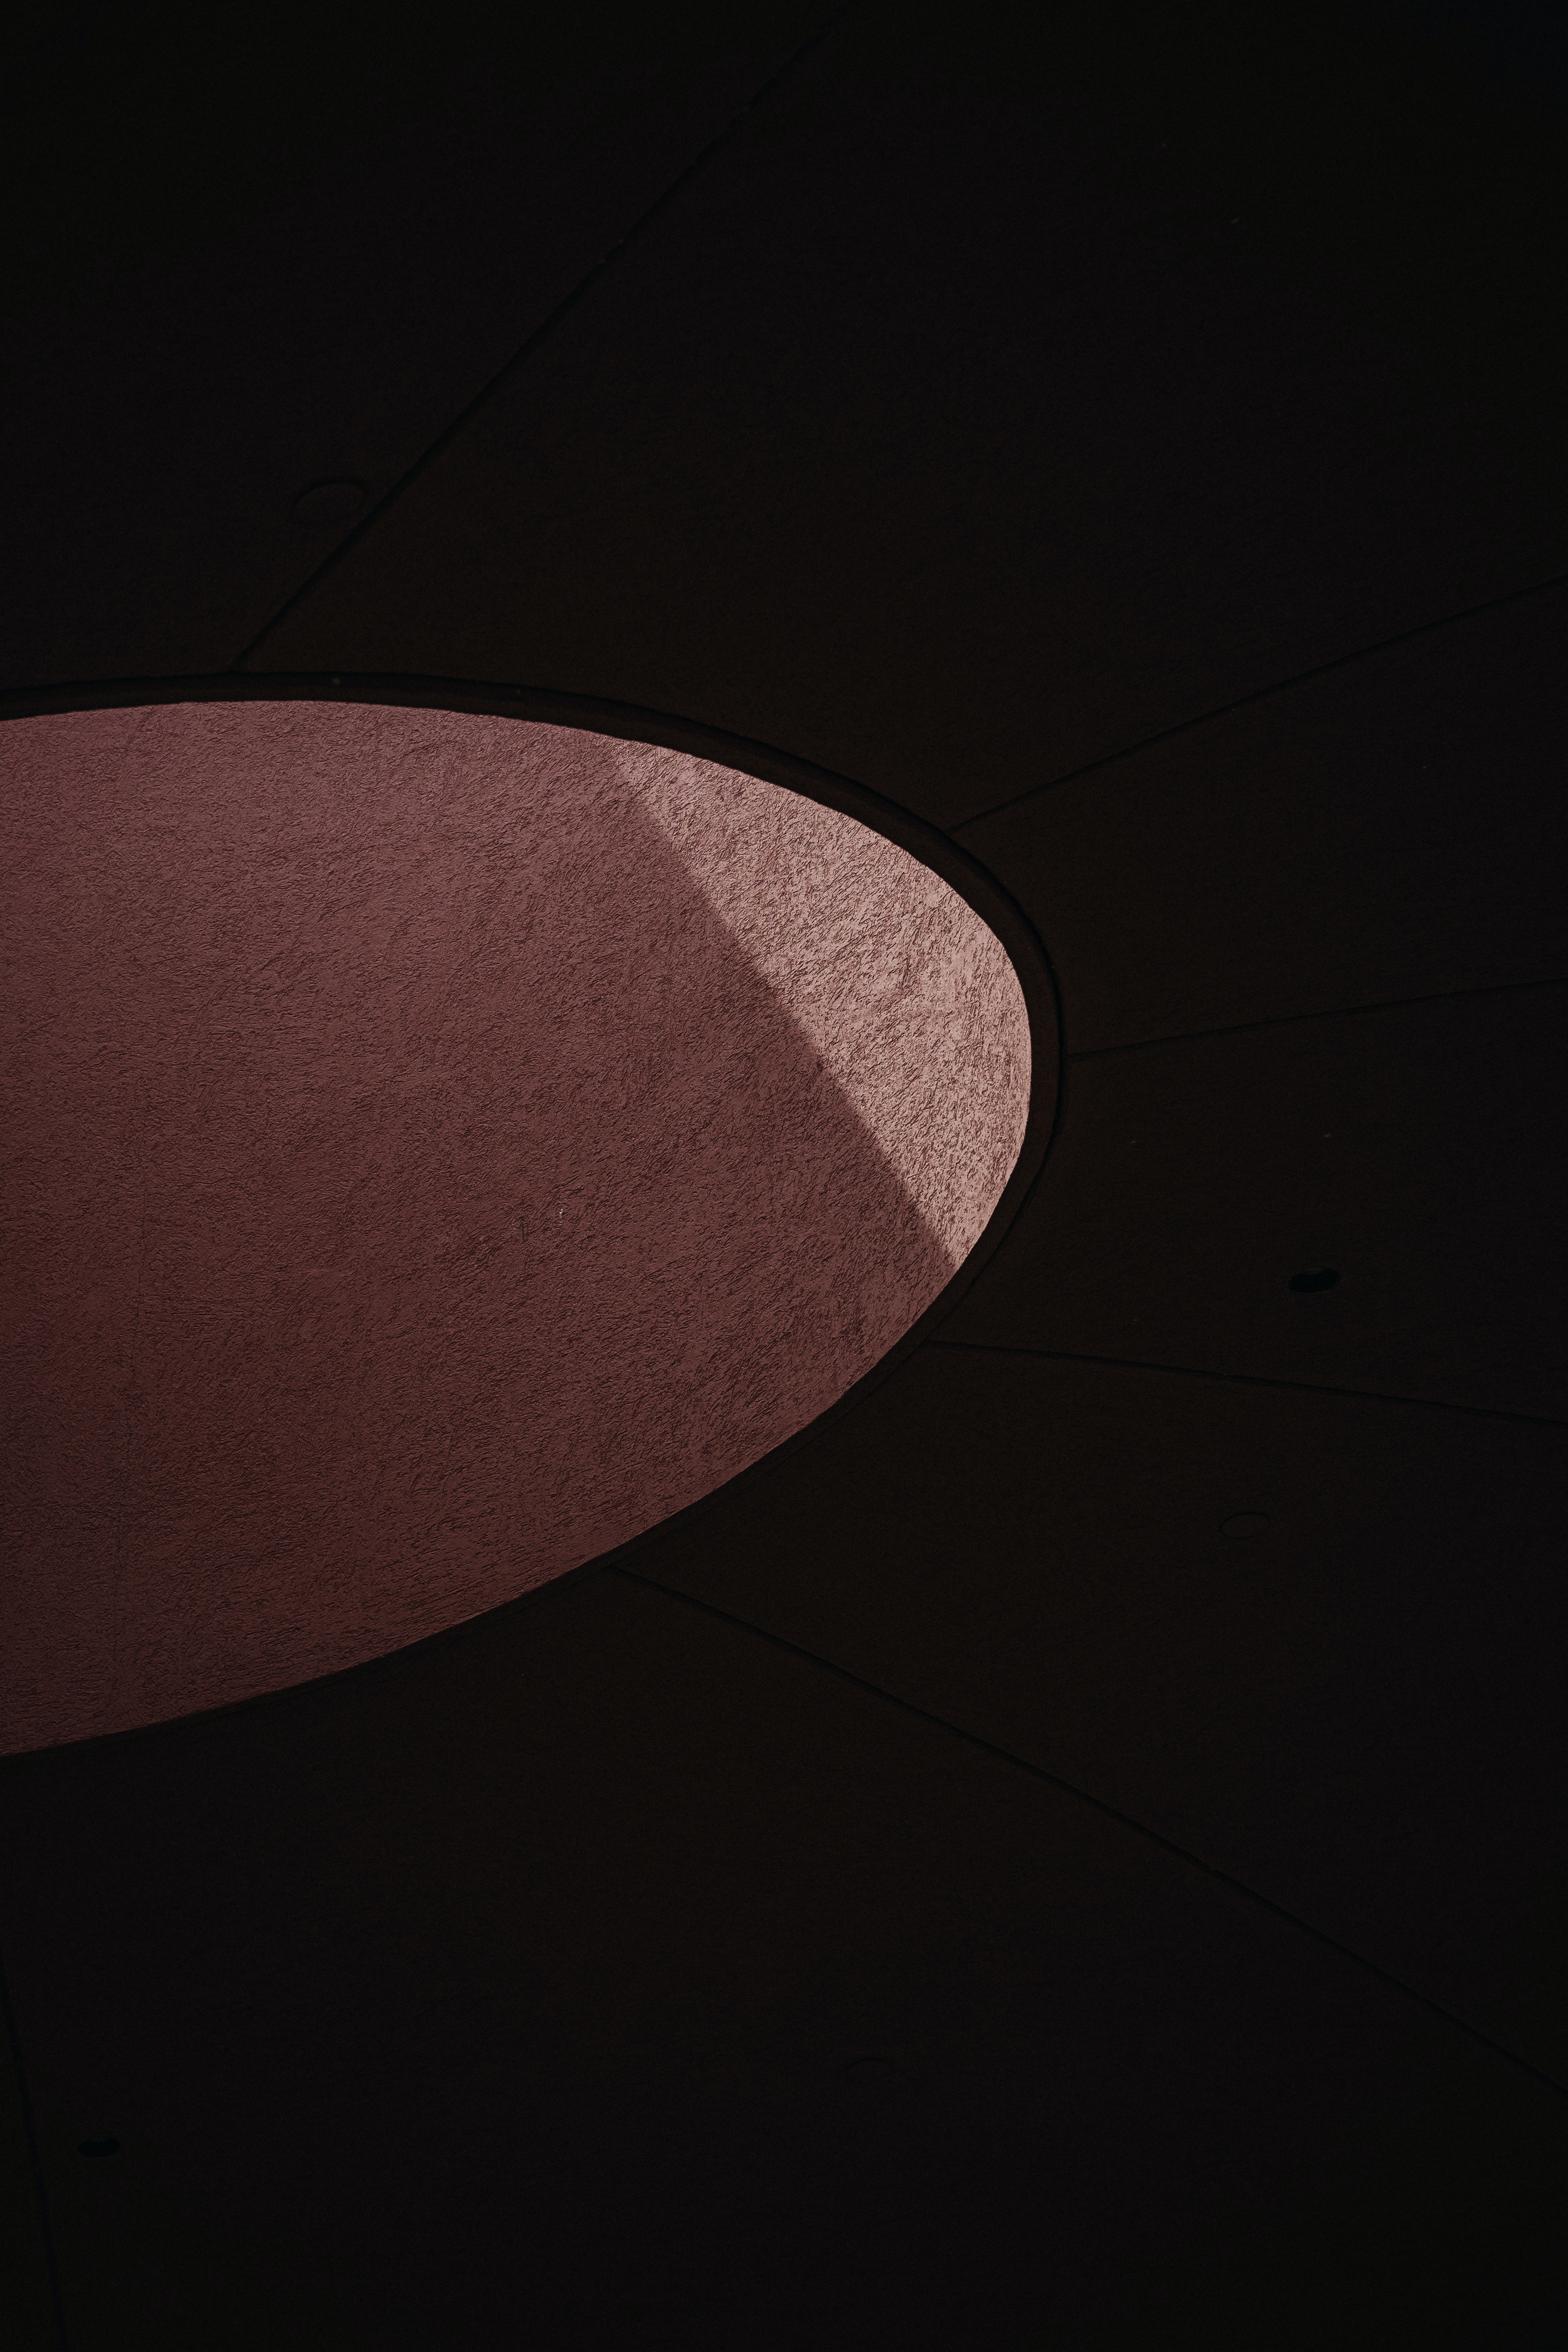
art, automotive design, Tints and shades, astronomical object, circle, pattern, font, magenta, darkness, light fixture, carmine, ceiling, shadow, ceiling fixture, paper, wood, still life photography, peach, lighting accessory, graphics, cylinder, symbol